1st Infantry Division (United States)

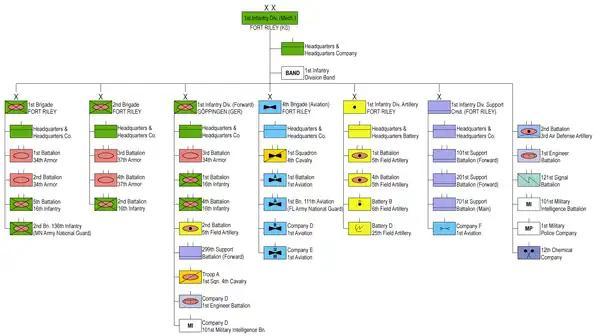
1st Infantry Division (Mechanized) structure 1989 (click to enlarge)

The division then drove across France in a continuous offensive. It took large numbers of prisoners during the Battle of the Mons Pocket, and reached the German border at Aachen in September, becoming one of the first units to fire artillery into German soil. The division laid siege to Aachen, taking the city after a direct assault on 21 October 1944. The 1st Division then attacked east of Aachen through the Hürtgen Forest, driving to the Ruhr, and was moved to a rear area 7 December 1944 for refitting and rest following 6 months of combat. When the German "Wacht Am Rhein" offensive (commonly called the Battle of the Bulge) was launched on 16 December 1944, the division, now commanded by Major General Clift Andrus, was quickly moved to the Ardennes front. Fighting continuously from 17 December 1944 to 28 January 1945, the division helped to blunt and reverse the German offensive. Thereupon, the division attacked and again breached the Siegfried Line, fought across the Ruhr, 23 February 1945, and drove on to the Rhine, crossing at the Remagen bridgehead, 15–16 March. The division broke out of the bridgehead, took part in the encirclement of the Ruhr Pocket, captured Paderborn, pushed through the Harz Mountains, and was in Czechoslovakia, fighting at Kynšperk nad Ohří, Prameny, and Mnichov (Domažlice District) when the war in Europe ended. Seventeen members of the division were awarded the Medal of Honor during World War II.